Owen Hart

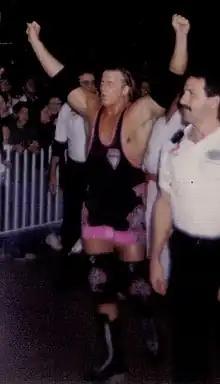
Hart making his entrance to the ring in 1995.

Bret tried to make amends with Owen, teaming with him on a regular basis. Bret even secured the two a shot at the WWF Tag Team Championship. They faced the Quebecers for the title at the Royal Rumble in January 1994. Initially everything was fine between the brothers, but when Bret hurt his knee (kayfabe) and was unable to tag Owen in for a long period of time, the younger Hart got frustrated. When the referee stopped the match due to Bret's damaged knee, Owen snapped; he kicked his brother in the knee and then walked off, berating Bret on the Titantron shortly after as Bret was being helped backstage. This started his run as a heel. After the act, an infuriated Owen accused his brother of being selfish and holding him down. Owen admitted that it felt good to take out his brother. The two brothers faced off for the first time at WrestleMania X, where Owen cleanly pinned his older brother. Later in the evening, Bret won the WWF Championship against Yokozuna while Owen stood by and watched in anger and jealousy as Bret celebrated in the ring. Owen won the 1994 King of the Ring tournament turning back Razor Ramon in the finals with an elbow drop to the back and with an assist from Jim Neidhart. After the victory, Owen dropped "The Rocket" nickname and took the nickname "The King of Harts."